Beata Gosiewska

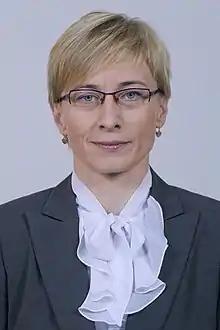

Beata Barbara Gosiewska (born 6 March 1971) is a Polish politician from Law and Justice. She was a member of the Senate of Poland from 2011 to 2014. She was elected in 2014 as a Member of the European Parliament (MEP) for European Conservatives and Reformists.